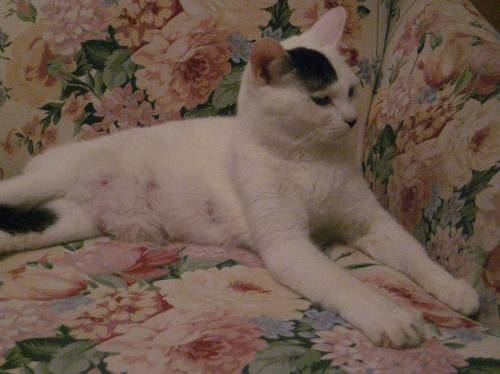
Label: cat